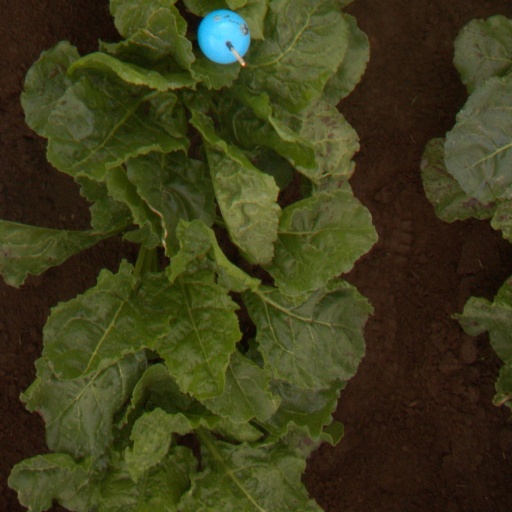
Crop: sugar beet